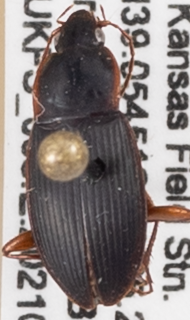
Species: Calathus opaculus
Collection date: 2021-09-07
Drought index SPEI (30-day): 1.45
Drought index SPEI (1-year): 0.47
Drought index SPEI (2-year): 0.39